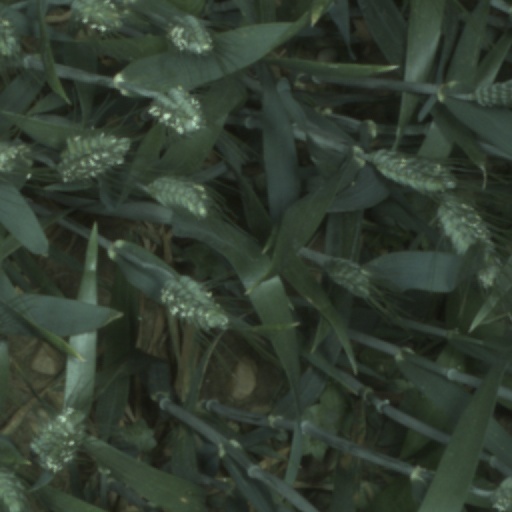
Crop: wheat